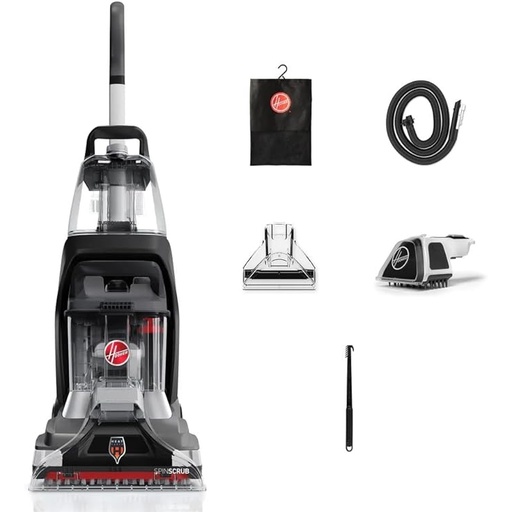
Hoover PowerScrub XL Pet Carpet Cleaner Machine for Carpet and Upholstery, Deep Cleaning Shampooer Machine with Multi-Purpose Tools, Powerful Suction, Pair with Hoover Cleaner Solution
About This THE COMPLETE CLEAN COMBO: The Hoover PowerScrub XL Pet Carpet Cleaning Machine combines five counter-rotating SpinScrub brushes and HeatForce faster drying to lift and remove the toughest stains and renew your carpets from the inside out. VERSATILE TOOLS: Deep cleaning goes beyond just the floor. PowerScrub XL Pet Carpet Cleaners come with a pet tool for stubborn pet messes, and an upholstery tool that scrubs and lifts on fabrics and furniture. MORE WAYS TO CLEAN: Cover more ground with fewer stops to empty the tank with our patented TruMAX recovery tank technology. To refresh a smaller area with a faster clean and dry, try Quick Clean mode. AUTO MIX: This Hoover carpet cleaner machine has an Auto Mix feature that precisely mixes and dispenses solution for optimal carpet washing. Package includes upholstery tool, pet tool, storage bag, nozzle cleanout tool, 8 ft. hose, 14-ct of Clean Packs. PAIR WITH HOOVER CLEANING SOLUTION: For a bright, refreshed home, use the PowerScrub XL with a Hoover carpet shampoo solution. Tackle pet messes with our Pet formula or clean everyday stains with our Everyday solutions. Overview Brand : Hoover Color : Black Item Weight : 12.2 Pounds Style : PowerScrub XL Pet & Paws and Claws Pods Model Name : PowerScrub XL Pet and Pods Bundle
Brand: Hoover
Category: Home & Garden > Household Appliances > Floor & Steam Cleaners > Carpet Shampooers > Upright Carpet Shampooers